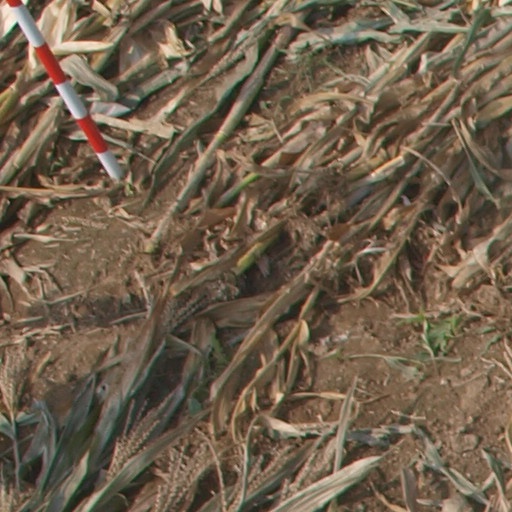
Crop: maize; corn